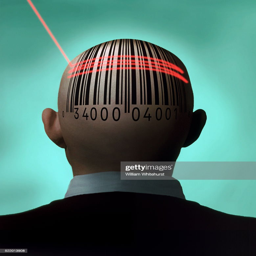
scanning a barcode on head